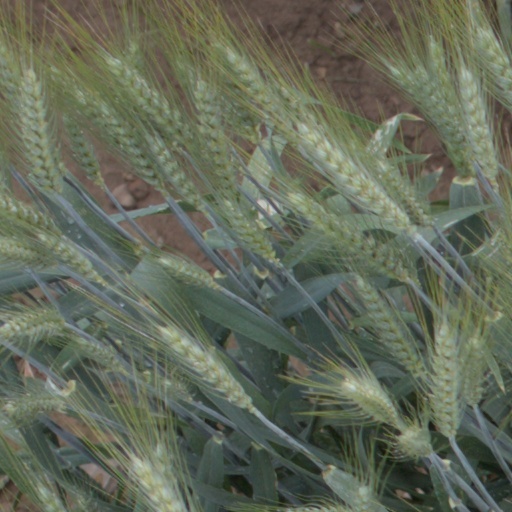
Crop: wheat